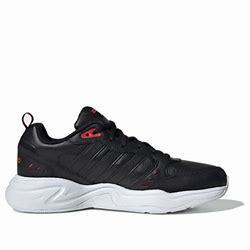
Brand: adidas
Model: neo Adidas NEO Strutter